Air raids on Japan

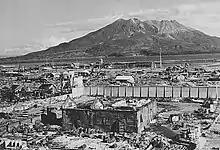
The ruins of a Kagoshima residential area with Sakurajima in the background, 1 November 1945

A few attacks on Japanese cities were conducted during the Battle of Okinawa. On 1 April, a night precision bombing raid was flown against the Nakajima engine factory in Tokyo by 121 B-29s and three similar attacks were conducted against engine factories in Shizuoka, Koizumi and Tachikawa on the night of 3 April. These raids were unsuccessful as XXI Bomber Command lacked the specialized equipment needed to strike targets accurately at night, and LeMay decided not to conduct similar operations. Small forces of B-29s also struck Tokyo and nearby Kawasaki on 4 April. Two successful large-scale precision bombing raids were flown against aircraft factories in Tokyo and Nagoya on 7 April; the raid on Tokyo was the first to be escorted by Iwo Jima-based P-51 Mustang very-long-range fighters from the VII Fighter Command, and the Americans claimed to have shot down 101 Japanese aircraft for the loss of two P-51s and seven B-29s. Over 250 B-29s struck three different aircraft factories on 12 April; during this operation the 73rd Bombardment Wing inflicted heavy damage on the Musashino aircraft plant and fought off 185 Japanese fighters without loss.